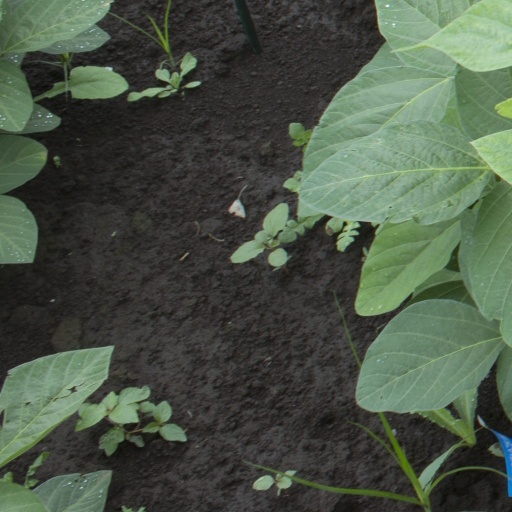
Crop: soybean